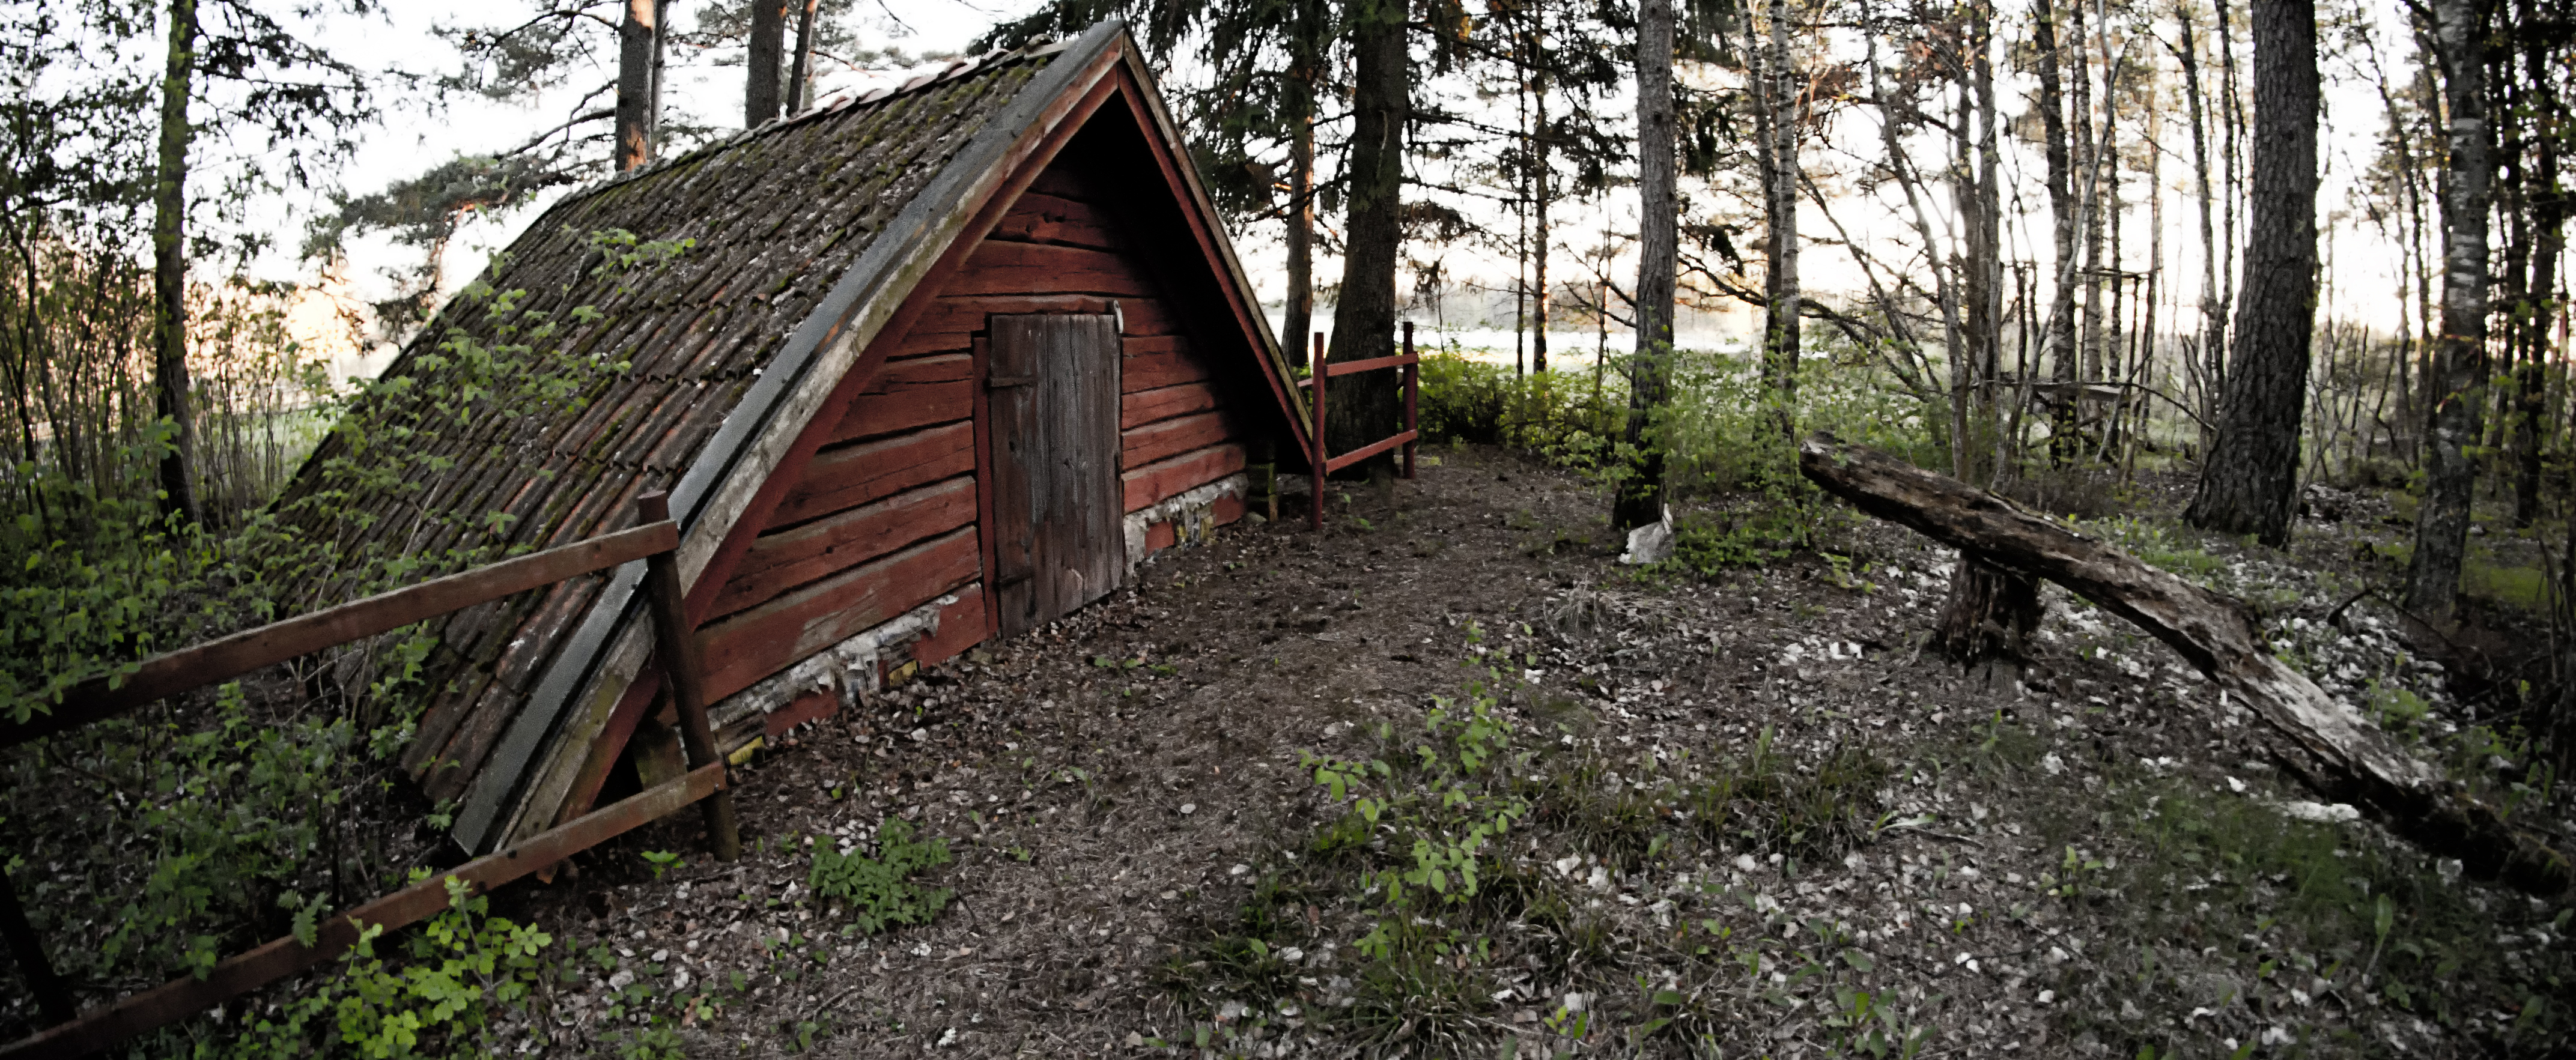
forest, wilderness, trail, hut, jungle, cottage, woodland, habitat, rural area, natural environment